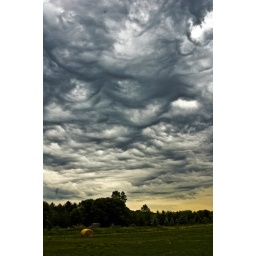
old photo just edited in lightroom. Some nice clouds over a field by my house.